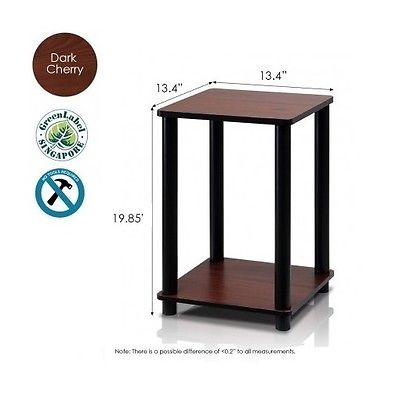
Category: table